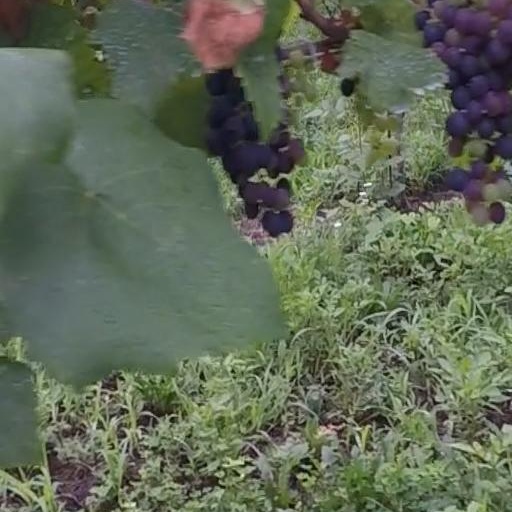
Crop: grape